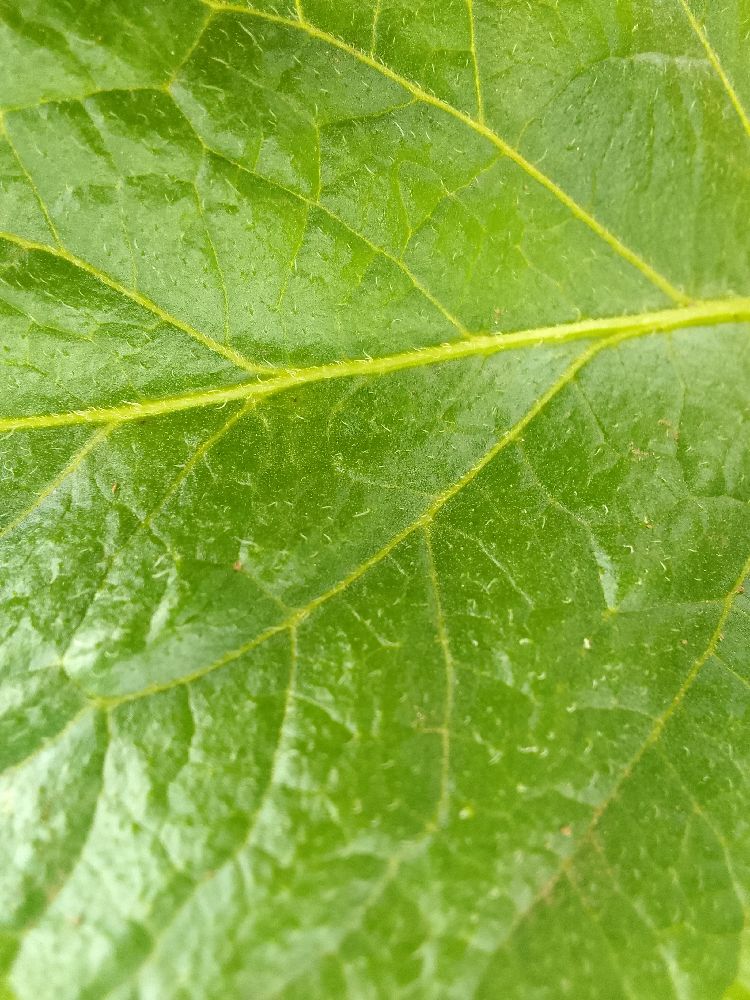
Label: Healthy